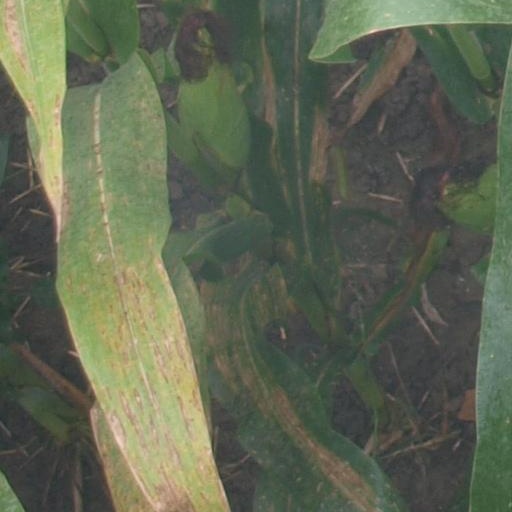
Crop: maize; corn